Sustainable architecture in Barcelona

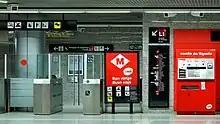
Barcelona Metro Station

Famous Catalan architect Antoni Gaudí used many sustainable practices in his projects around Barcelona. His buildings were constructed to be energy efficient by being bioclimatic, as he designed buildings based on the local climate. He was also known to reuse building materials and ensuring there was no material wasted. This can be seen in one of his favorite styles called Trencadis, in which he takes already broken pieces of ceramic and repurposes them. Furthermore, one of his most famous projects, Casa Batlló, incorporates light and solar energy, creating an energy-efficient house.